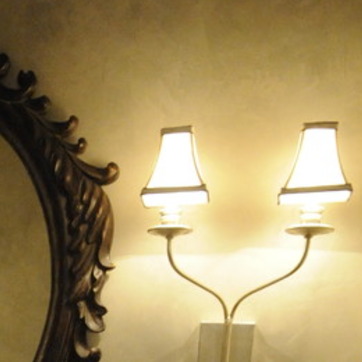
Material: glass